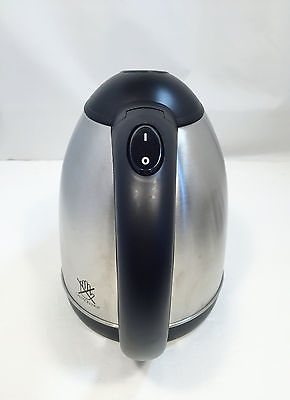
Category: kettle